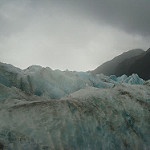
Scene: Outdoor